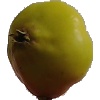
Label: Apple Red Yellow 2